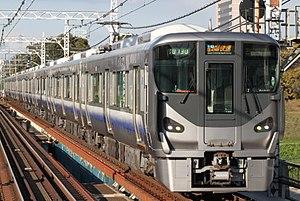
La ligne Hanwa est une ligne ferroviaire du réseau West Japan Railway Company au Japon. Elle relie la gare de Tennōji à Osaka à celle de Wakayama. C'est une ligne avec un fort trafic de trains de banlieue desservant le sud d'Osaka, mais également avec des services rapides vers l'aéroport du Kansai via la ligne Kansai Airport ou vers la péninsule de Kii.